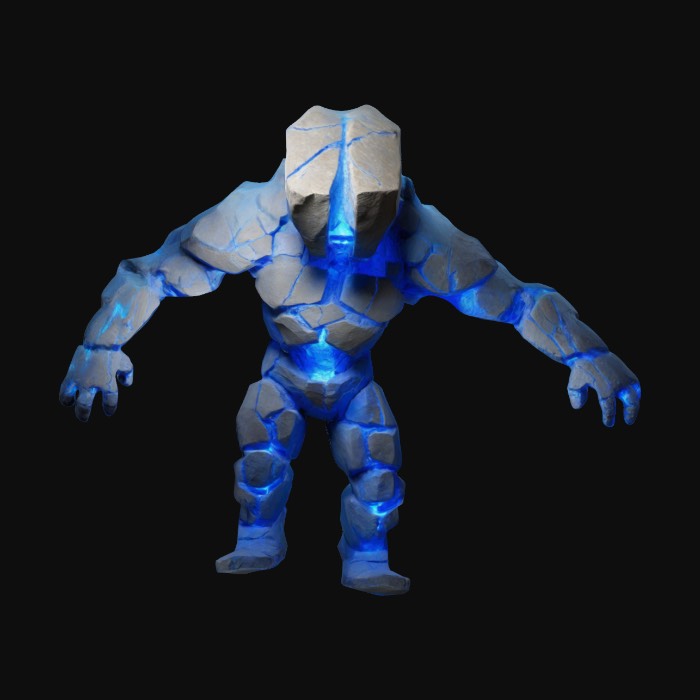
미적 점수 (1~10점): 7